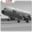
Label: airplane